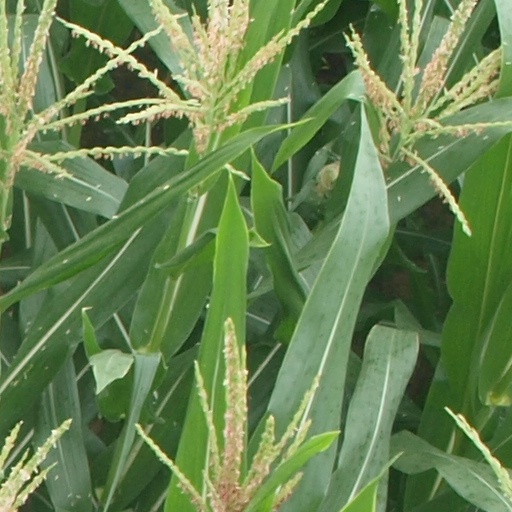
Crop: maize; corn